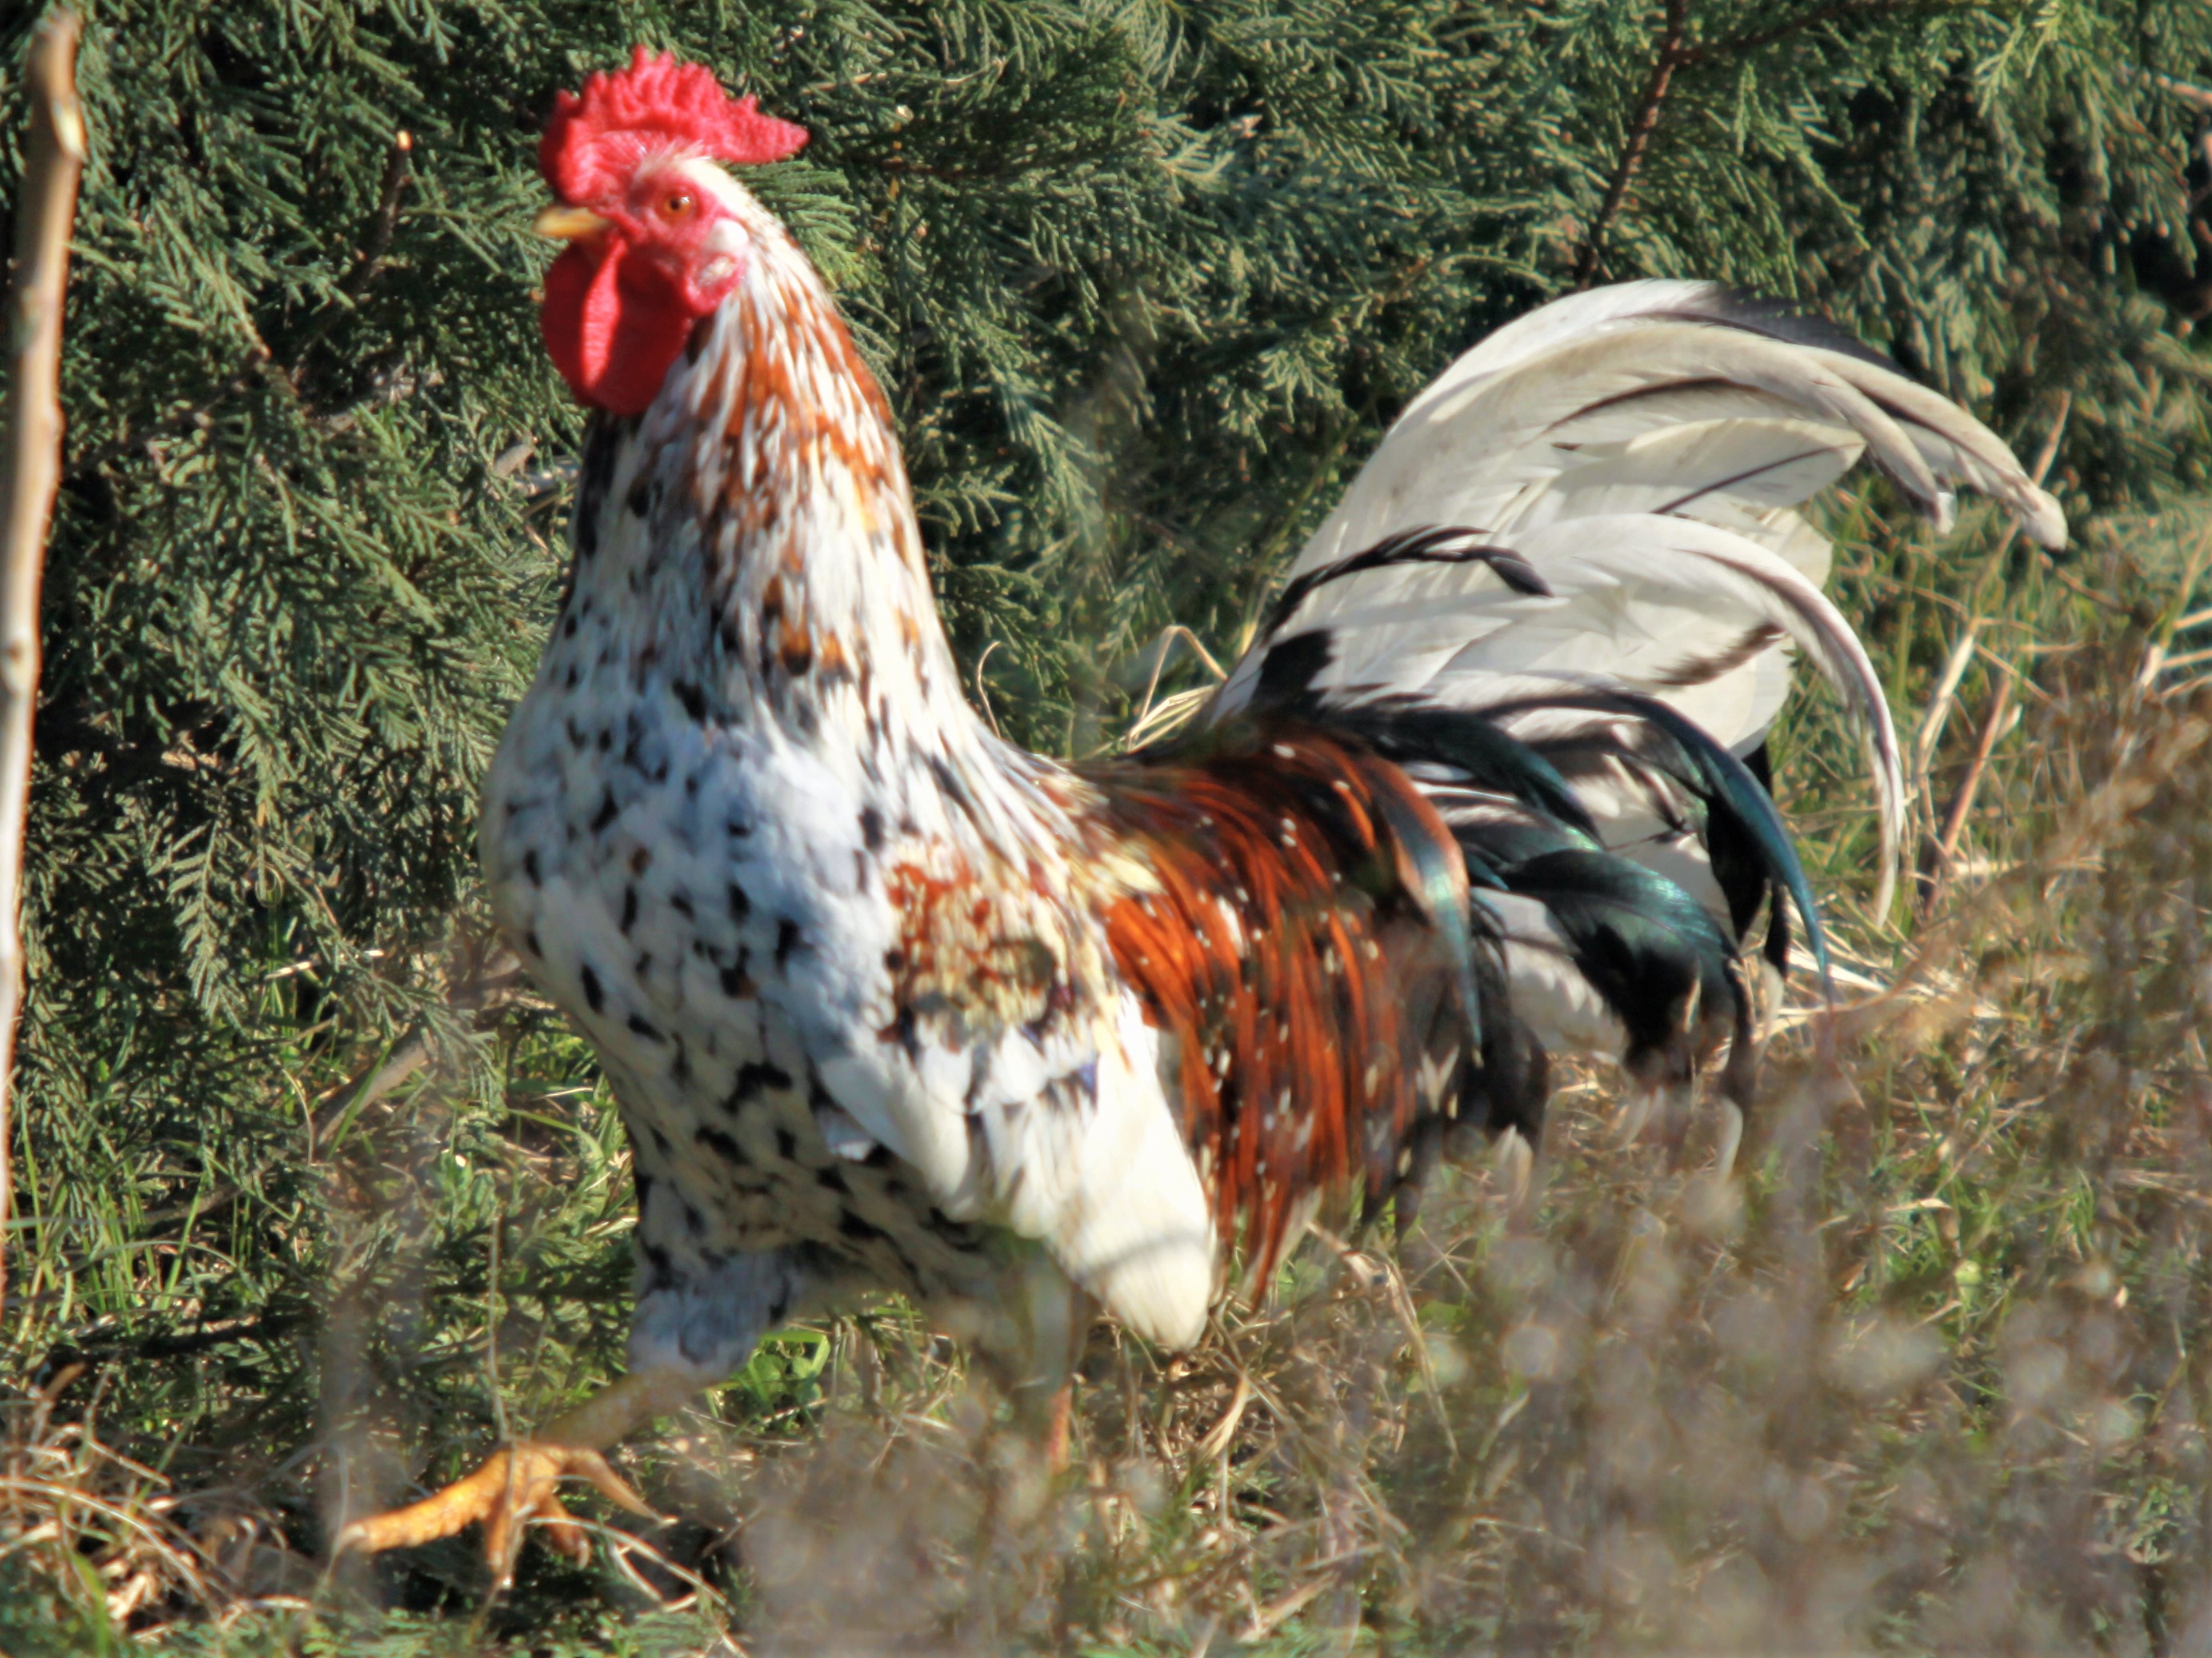
nature, chicken, rooster, galliformes, fowl, poultry, bird, livestock, beak, phasianidae, grass